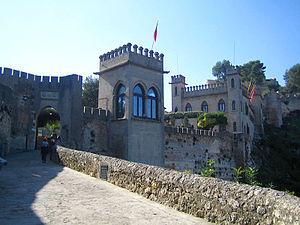
Château de Xàtiva, dans le Pays valencienne, Espagne.